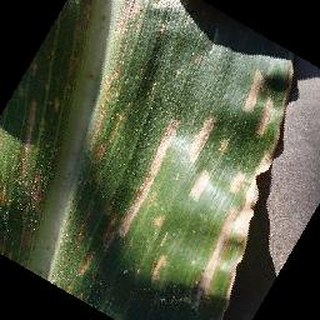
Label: corn_cercospora_leaf_spot